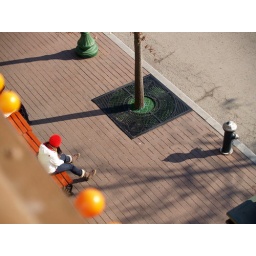
the little girl in the red hat